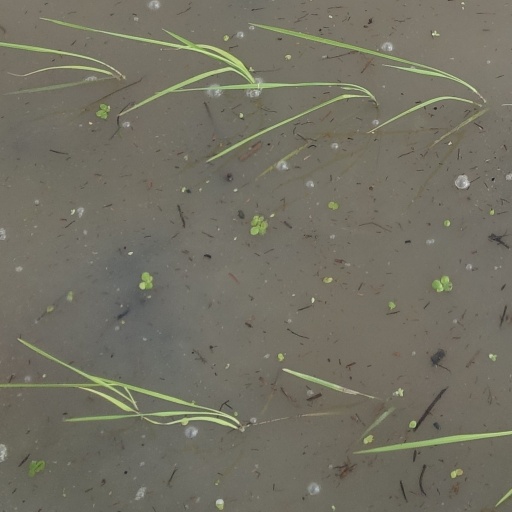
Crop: rice